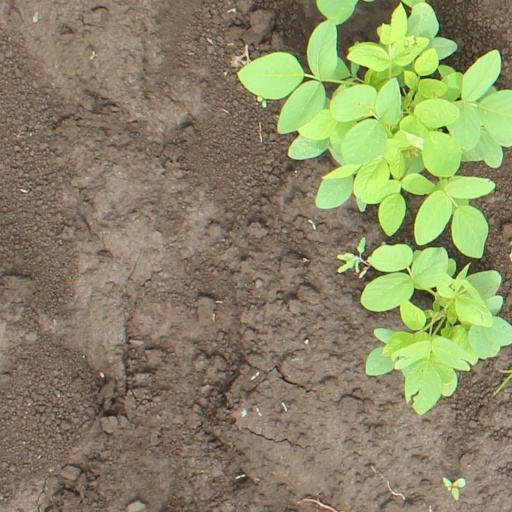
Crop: soybean